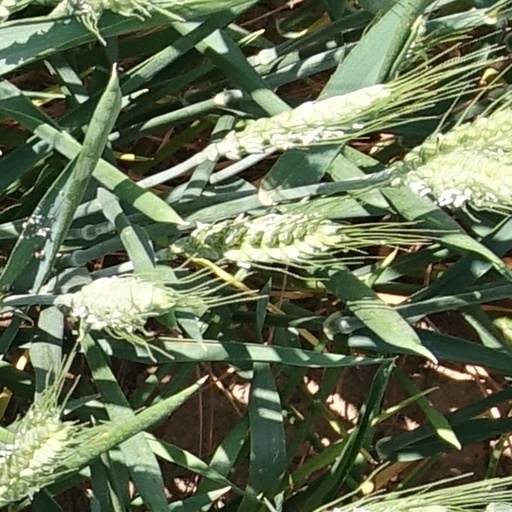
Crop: wheat